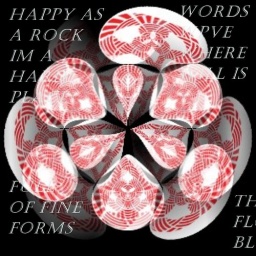
Happy as a rock in the market place